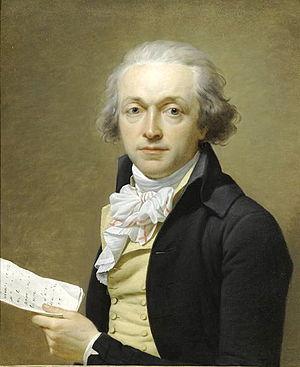
Joseph Delaunay (1746-1794)
Joseph Delaunay, né à Angers le 24 décembre 1752 et guillotiné à Paris le 5 avril 1794, est un homme politique français.